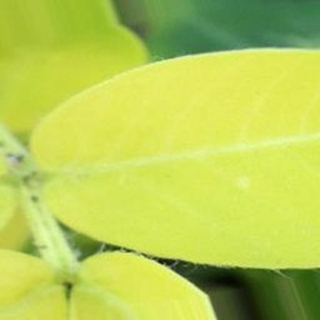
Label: groundnut_nutrition_deficiency